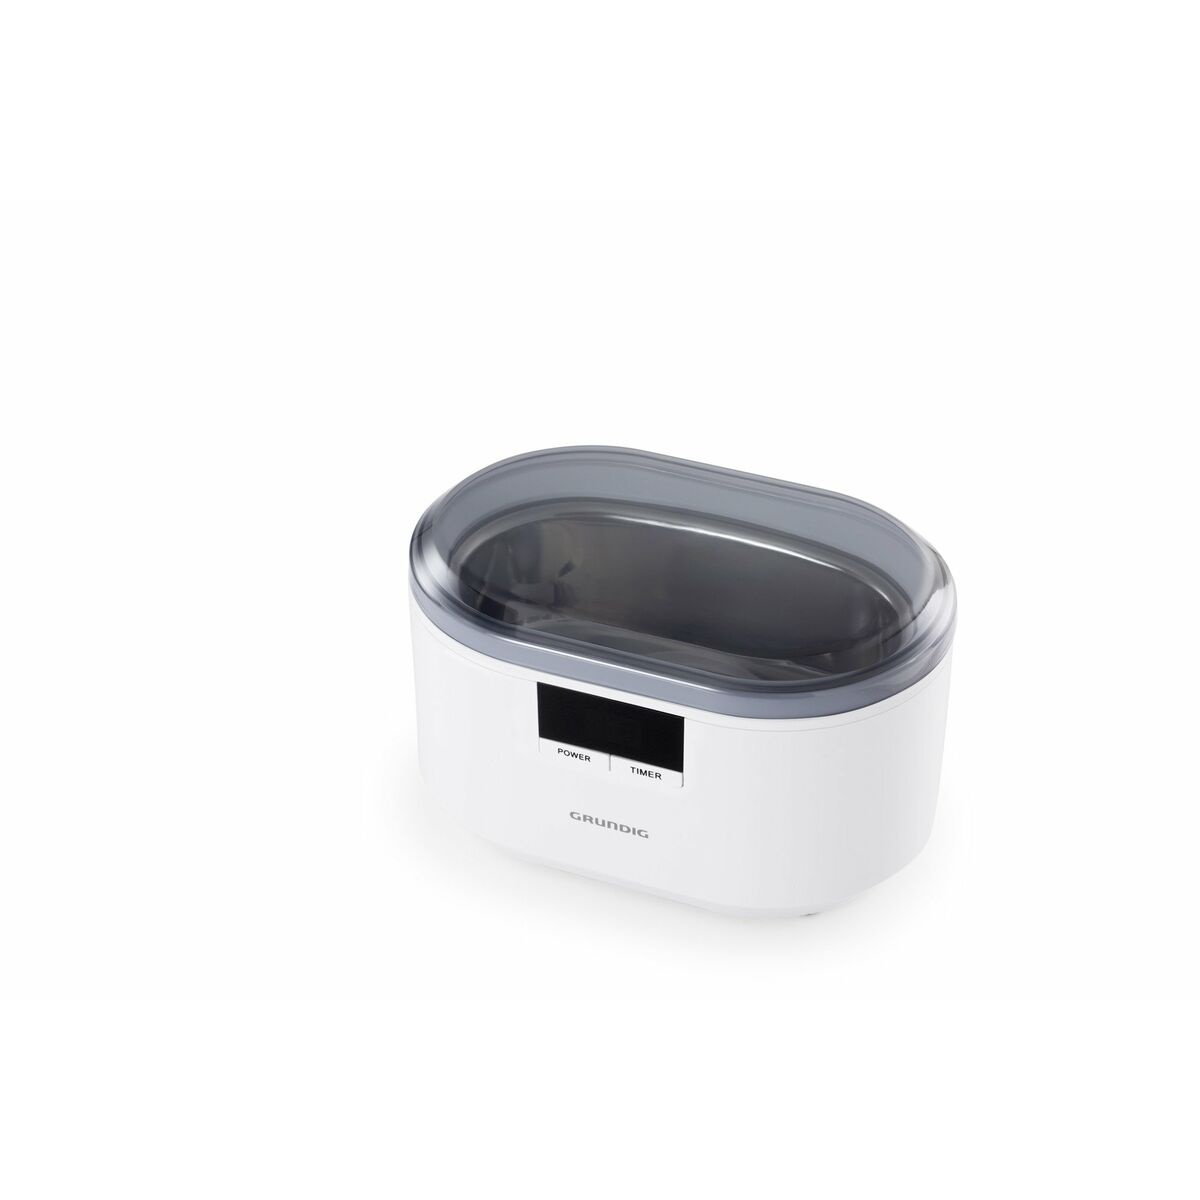
Reiniger Grundig (Restauriert A)
Brand: Grundig
Category: Home & Garden > Household Appliances > Floor & Steam Cleaners > Steam Mops > Cylinder Steam Mops